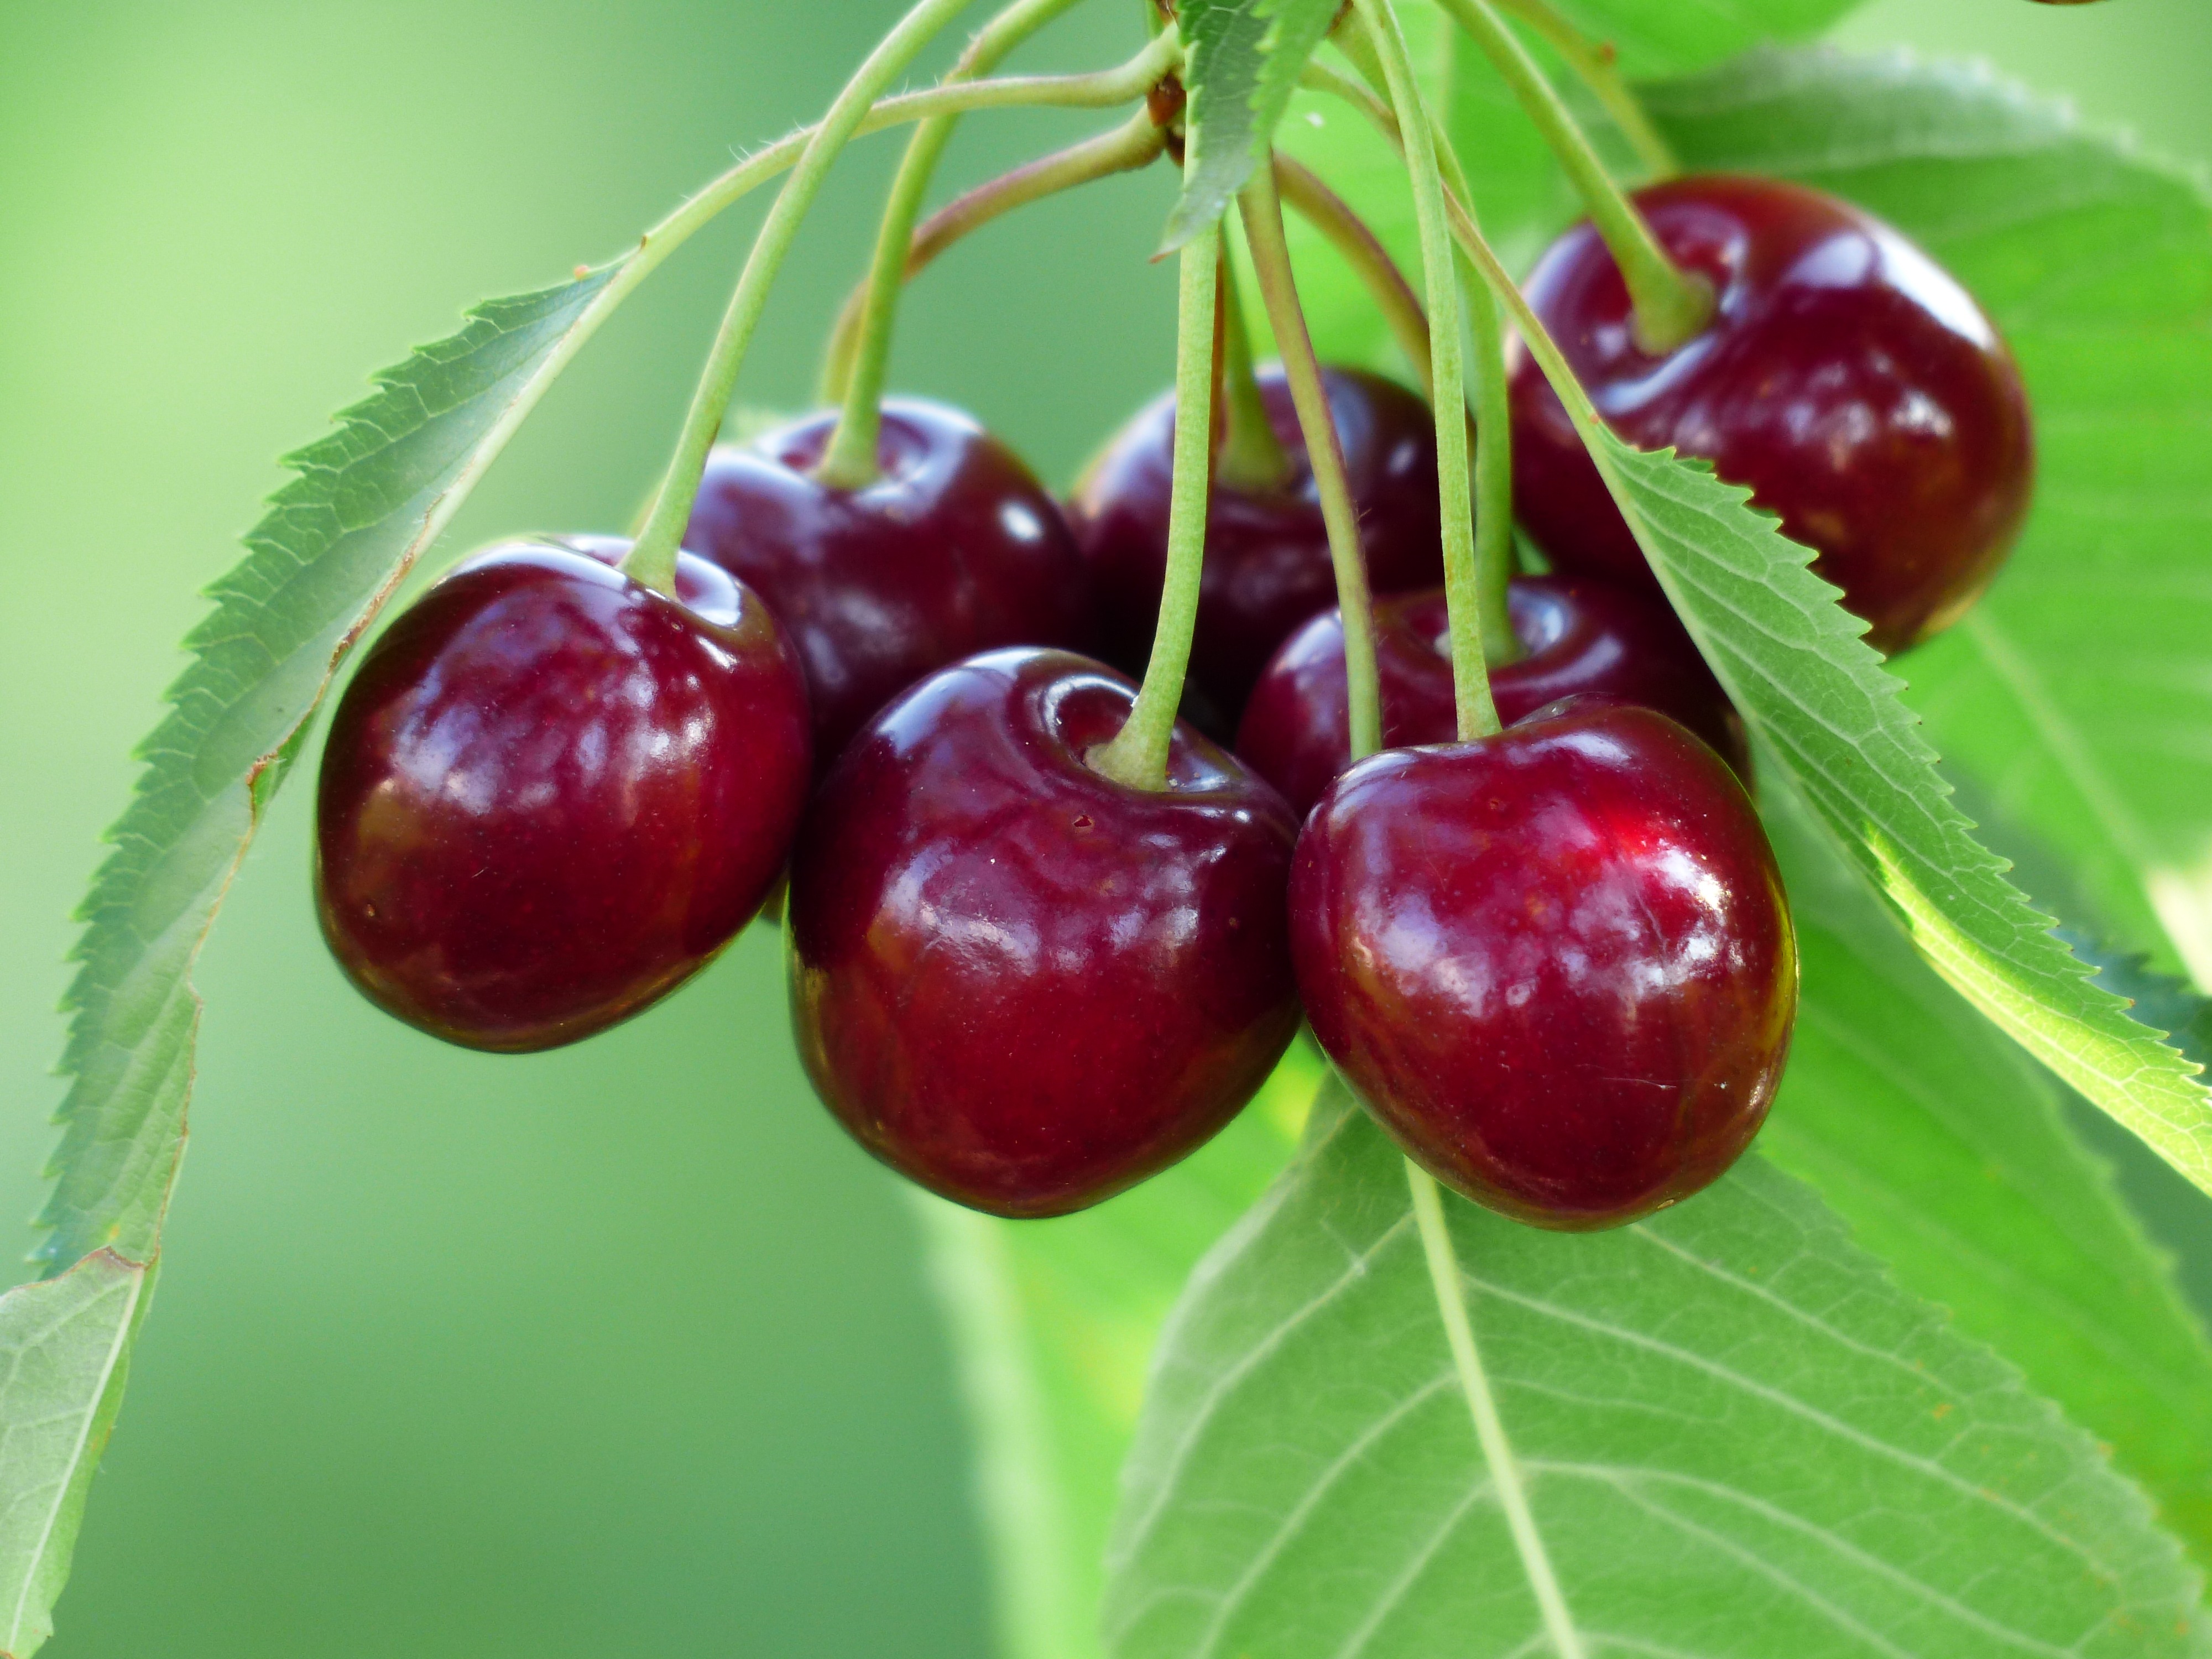
tree, branch, plant, fruit, sweet, flower, summer, food, red, produce, healthy, delicious, leaves, fruit tree, bing, cherry, flowering plant, rose family, fruity, acerola, malpighia, sweet cherry, bird cherry, prunus avium, land plant, rose order, zante currant